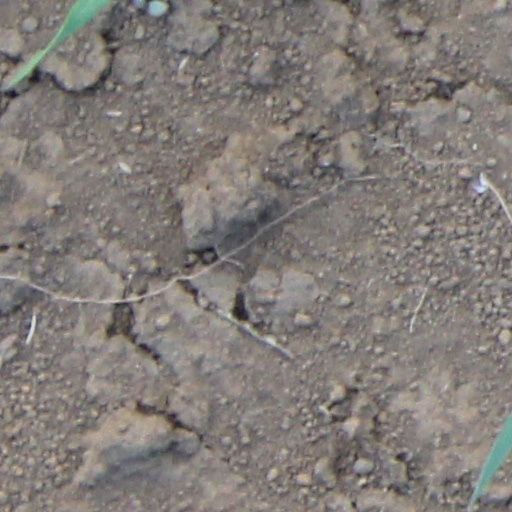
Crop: wheat